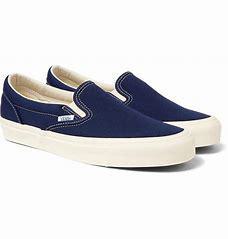
Brand: Vans
Model: Slip On